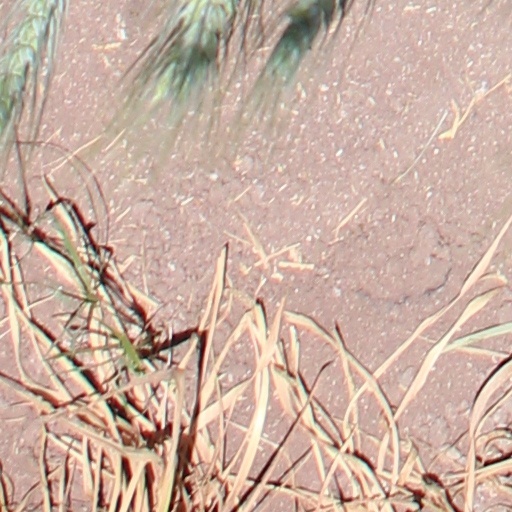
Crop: wheat